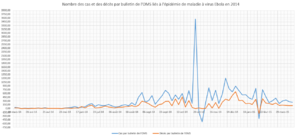
Nombre des cas et des décès par bulletin de l'OMS liés à l'épidémie de maladie à virus Ébola en 2014
L'épidémie de maladie à virus Ebola en Afrique de l'Ouest débute au sud-est de la Guinée en décembre 2013, avant de s'étendre au Liberia et à la Sierra Leone. Le Nigeria, le Mali, les États-Unis, le Sénégal, l'Espagne, le Royaume-Uni et l'Italie sont aussi touchés par l'épidémie, mais dans une bien moindre mesure. C'est alors la première fois que ce virus, sans traitement connu, entraîne une contamination hors d'Afrique centrale puis hors du continent africain.